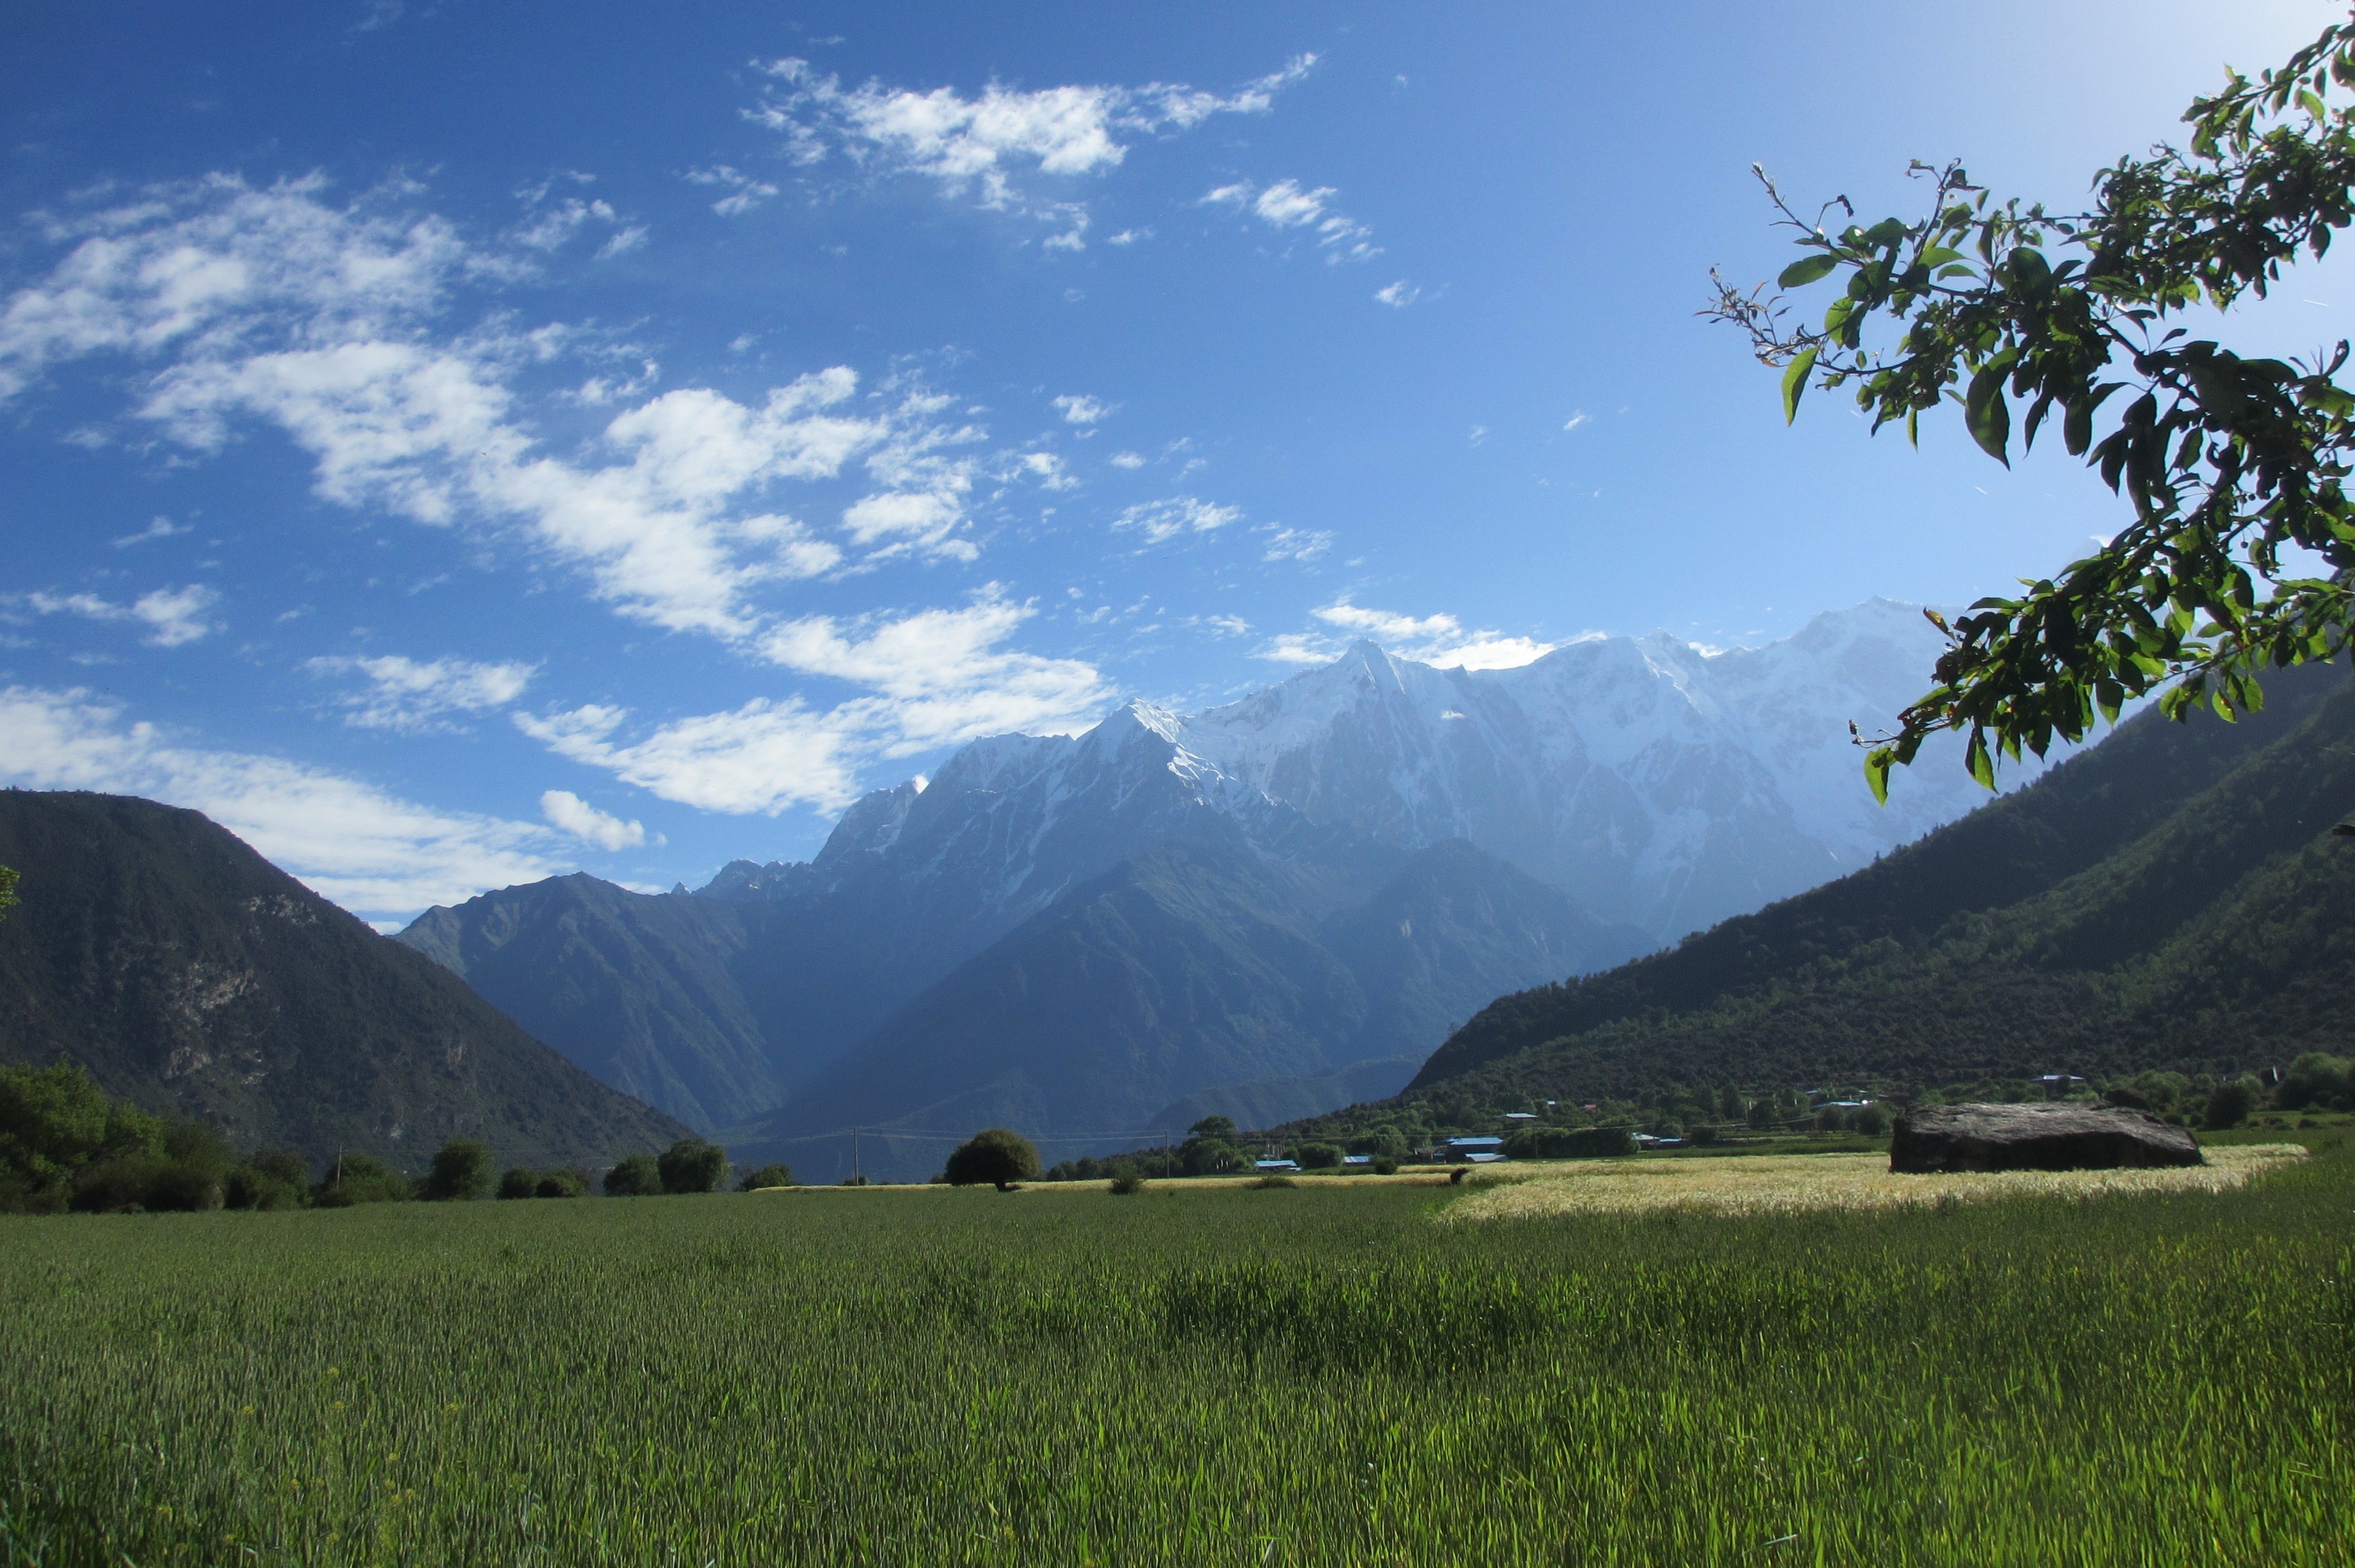
landscape, nature, wilderness, mountain, cloud, sky, field, meadow, hill, lake, valley, mountain range, pasture, highland, ridge, plain, alps, grassland, plateau, fell, ecosystem, rural area, landform, natural environment, geographical feature, atmospheric phenomenon, mountainous landforms